Meitei culture

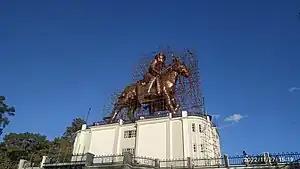
The Marjing Polo Statue inside the Marjing Polo Complex in November, 2022

The architectural works of the Meitei ethnicity is best known through its Meitei temples as well as ancient buildings including palaces, court halls, offices, entrance gates and so on.